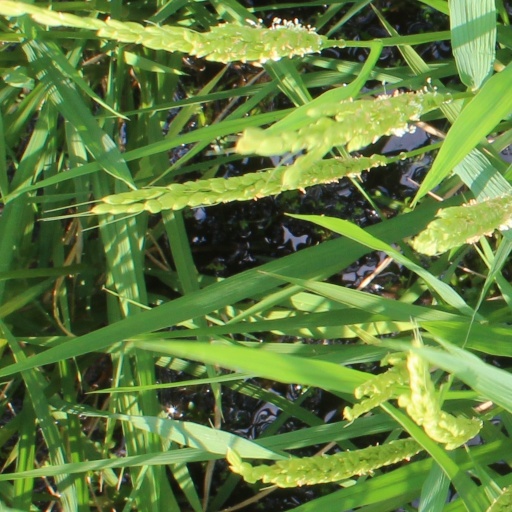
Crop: rice